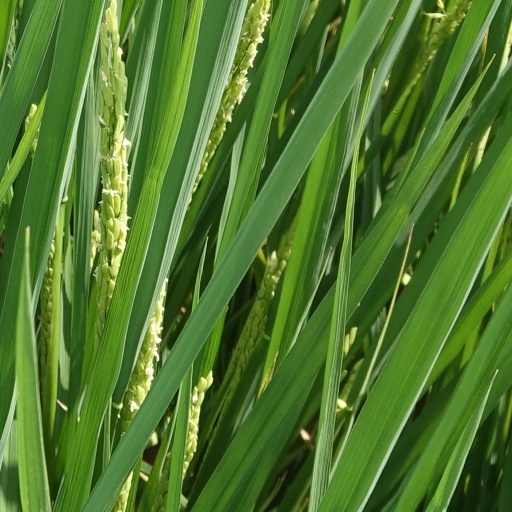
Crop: rice